Bile

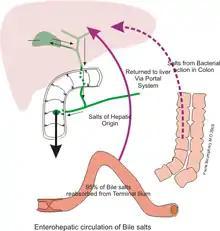
Recycling of the bile

Bile or gall acts to some extent as a surfactant, helping to emulsify the lipids in food. Bile salt anions are hydrophilic on one side and hydrophobic on the other side; consequently, they tend to aggregate around droplets of lipids (triglycerides and phospholipids) to form micelles, with the hydrophobic sides towards the fat and hydrophilic sides facing outwards. The hydrophilic sides are negatively charged, and this charge prevents fat droplets coated with bile from re-aggregating into larger fat particles. Ordinarily, the micelles in the duodenum have a diameter around 1–50 μm in humans.